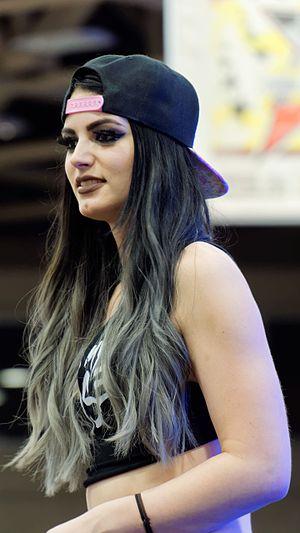
Saraya-Jade Bevis née le 17 août 1992 à Norwich est une ancienne catcheuse anglaise. Elle travaille actuellement à la World Wrestling Entertainment, dans la division SmackDown Live, sous le nom de Paige.